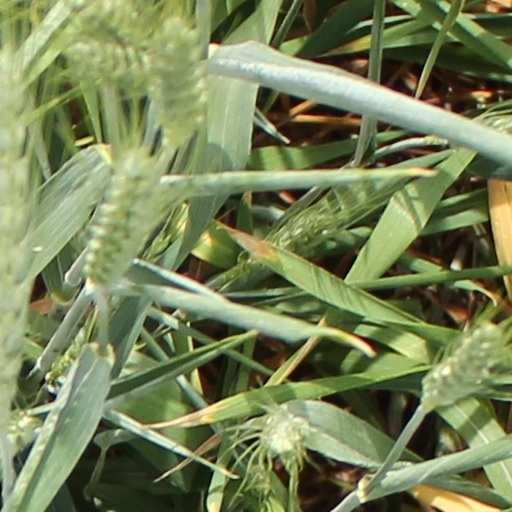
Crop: wheat